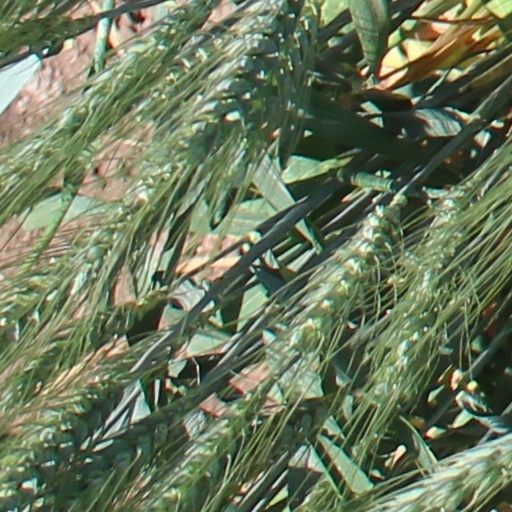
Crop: wheat